Sortition Law

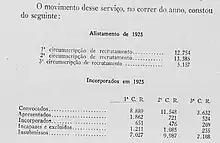

The expansion took place despite the system not working exactly as intended. Its proponents felt failure. A huge number of unsubmissive men did not respond to the summons. In 1925, 82% of those summoned by the did not attend, and of the remaining, 17% were physically incapable. Only 6% of those summoned were used. Commercial and industrial institutions did not provide lists of employees. Birth and death records were deficient, and some of those called for service did not even know it; notification through the Post Office was flawed. In that case, it was normal to be acquitted in court. Punishing the unyielding was difficult. Many did not attend due to refusal. Recruitment continued to be conducted arbitrarily, and it was used as a weapon in political struggles in the countryside, as the local recruitment boards were headed by the presidents of the municipal councils. Poor hygiene and food conditions, low salaries and the weakness of the army's infrastructure kept the population's rejection to military service. Such conditions spawned anti-militarist reservists. The population's passive resistance increased in the mid-1920s, when the army was discredited by the revolts of the "tenentes". In 1928, half of the enlisted men were volunteers, not drawn by lottery.